Call of Duty: Black Ops II

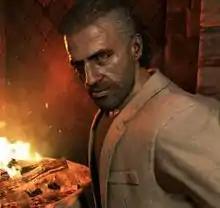
Raul Menendez, the main antagonist of the game

"Black Ops II"'s single-player campaign features two connected storylines, with the first set from 1986 to 1989 during the final years of the First Cold War, and the other set in 2025 during a Second Cold War and rare earths trade dispute between the United States and China. The protagonist of "Black Ops", (Sam Worthington) returns as the protagonist in the First Cold War section, and chronicles the rise to infamy of the game's primary antagonist, Raul Menendez (Kamar de los Reyes).